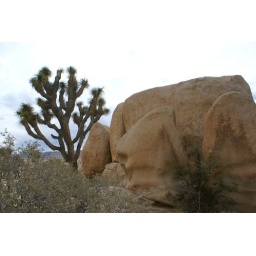
Joshua tree and rock in repose.